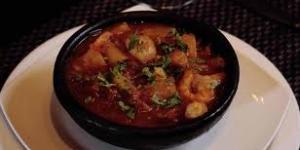
camarones bichita